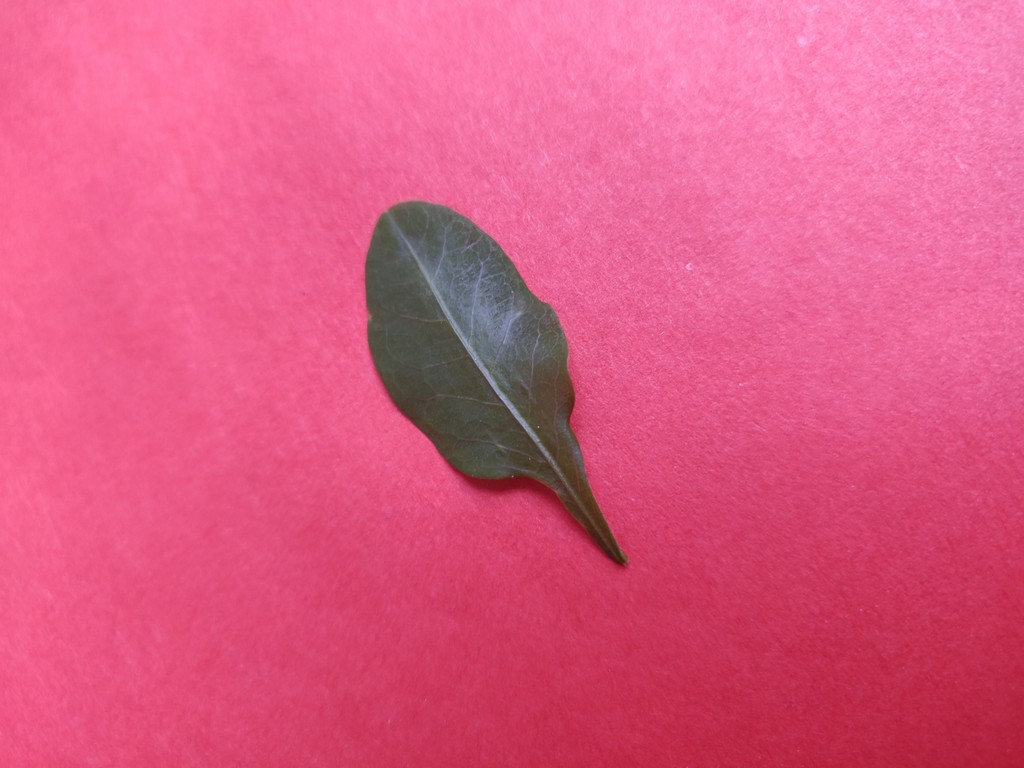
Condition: Healthy
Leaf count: single
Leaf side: front